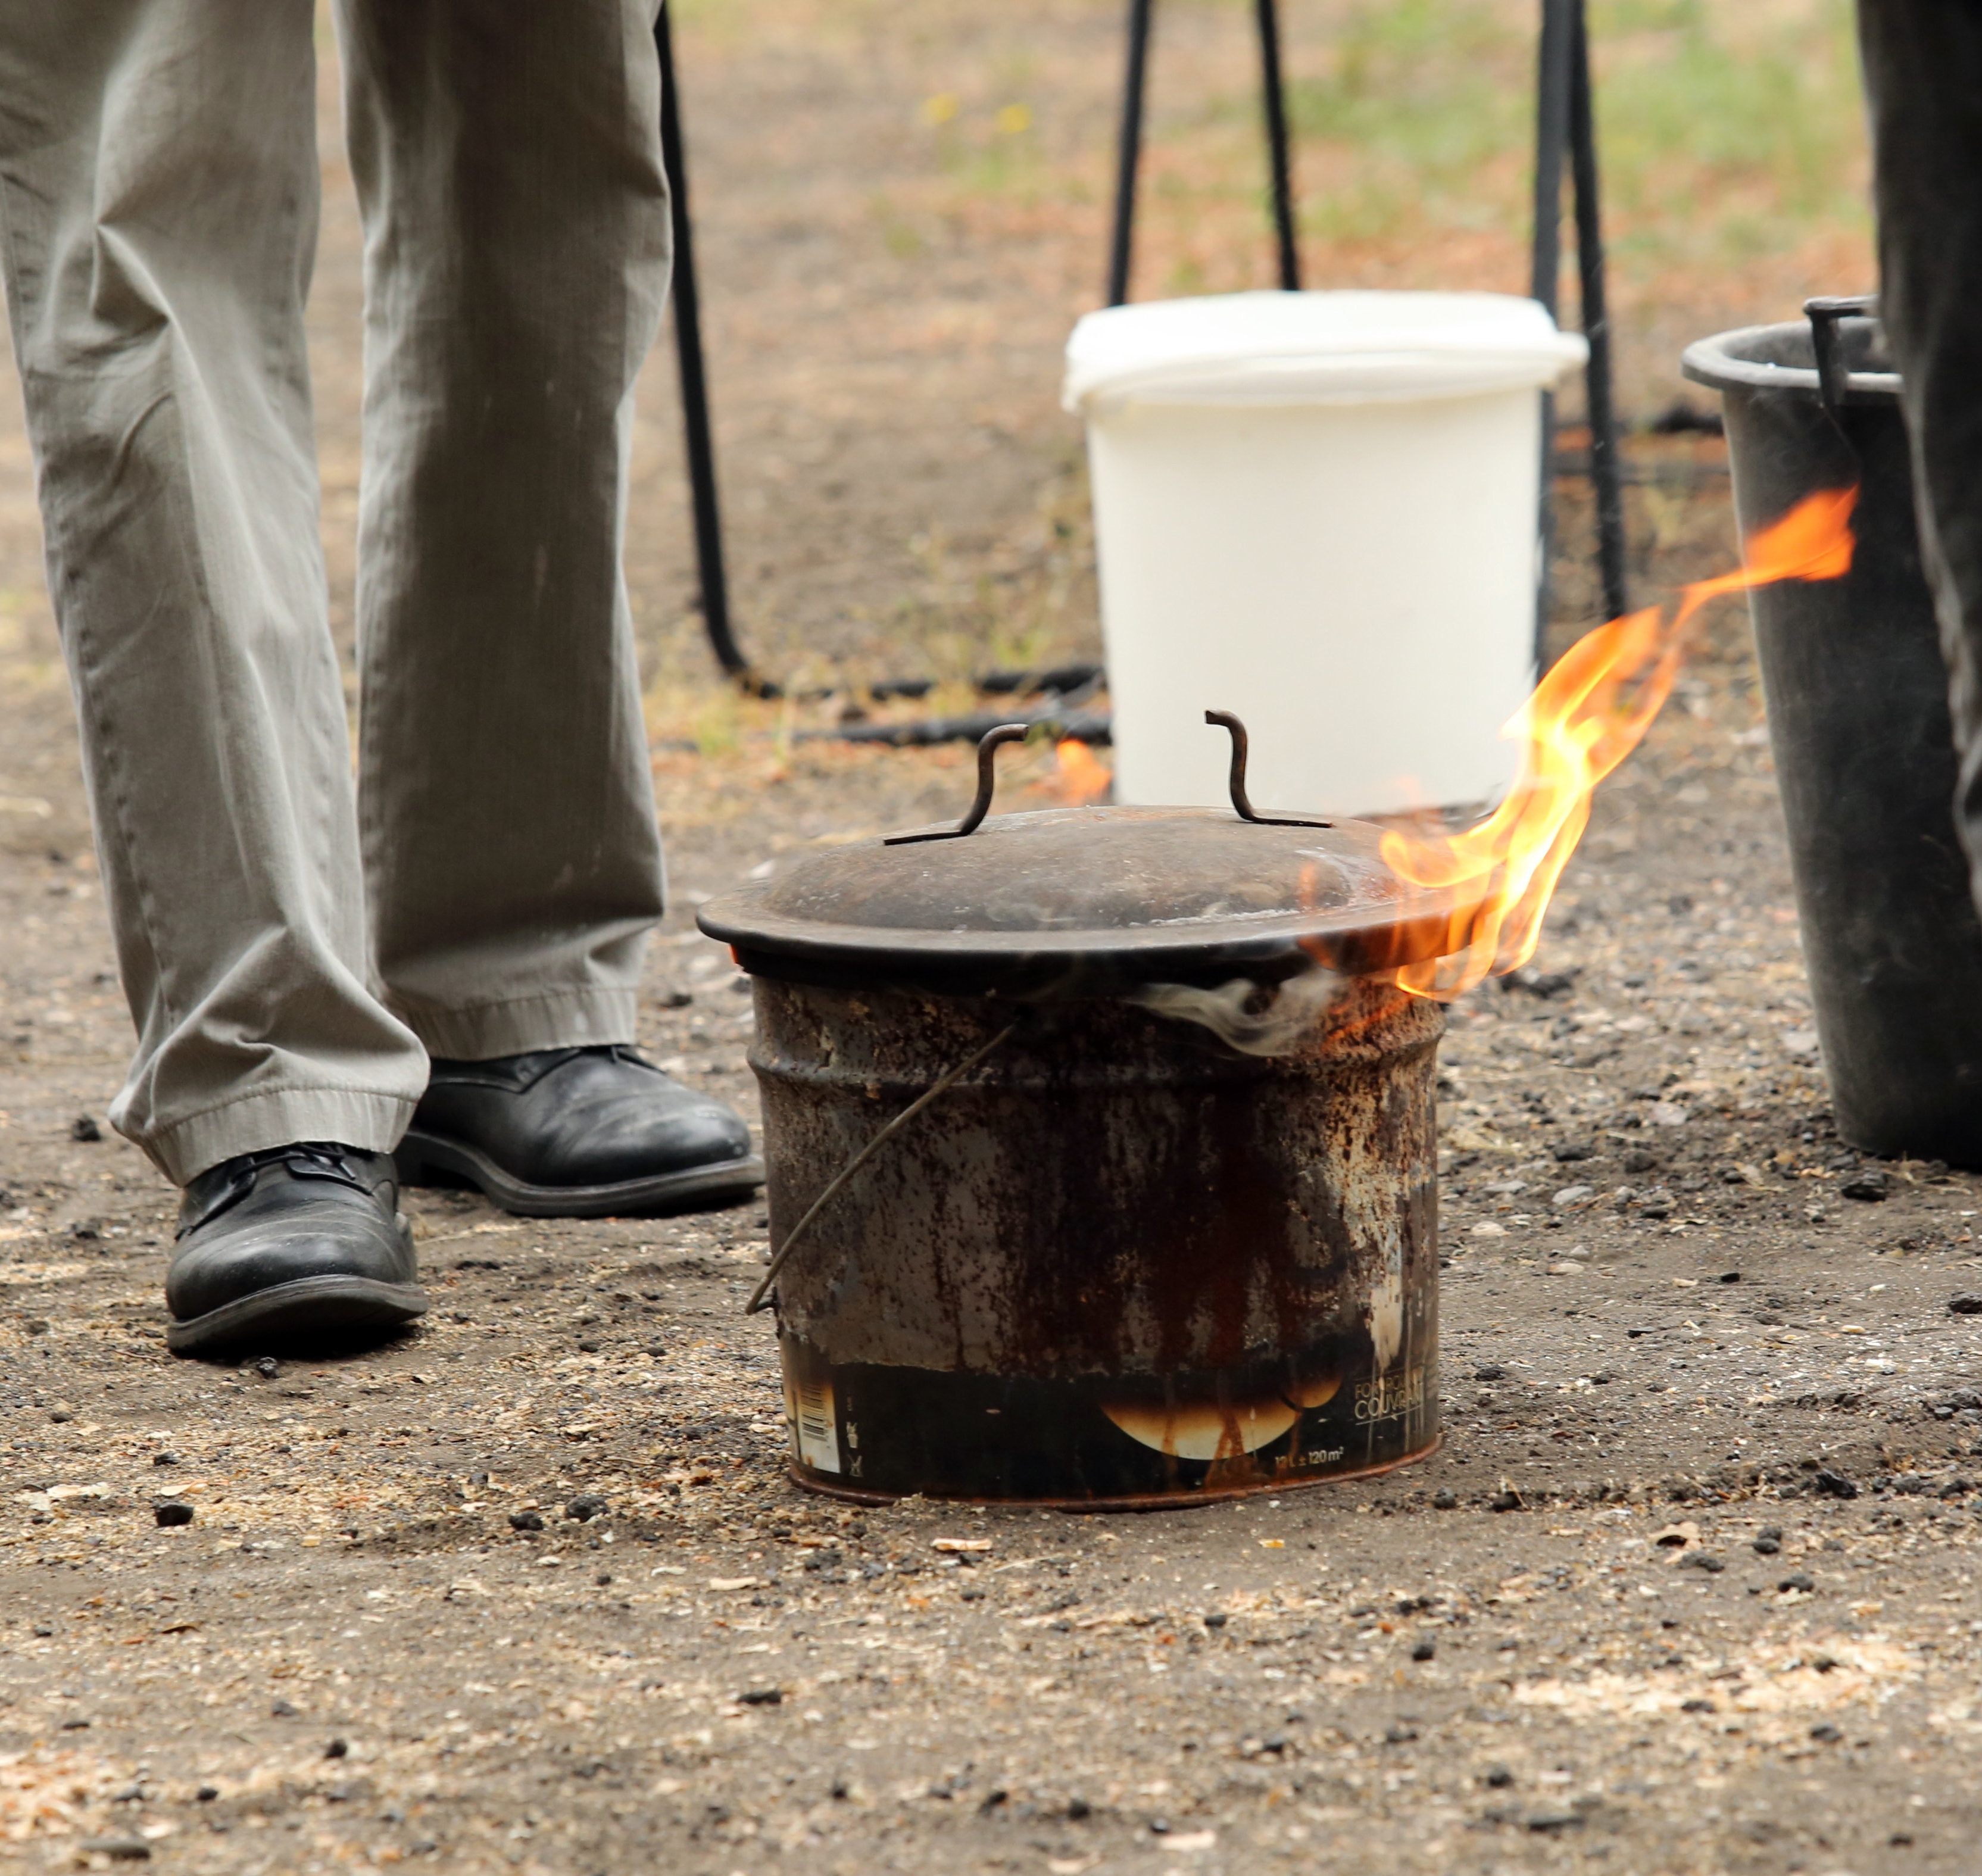
outdoor, wood, france, europe, canon, pottery, material, terracotta, feuer, flammes, isasza, languedocroussillon, hrault, eos5d, exterieur, cuisson, ateliercratif, raku, artsdufeu, maillage, emaillierung, enamelling, tpferei, vuur, man made object